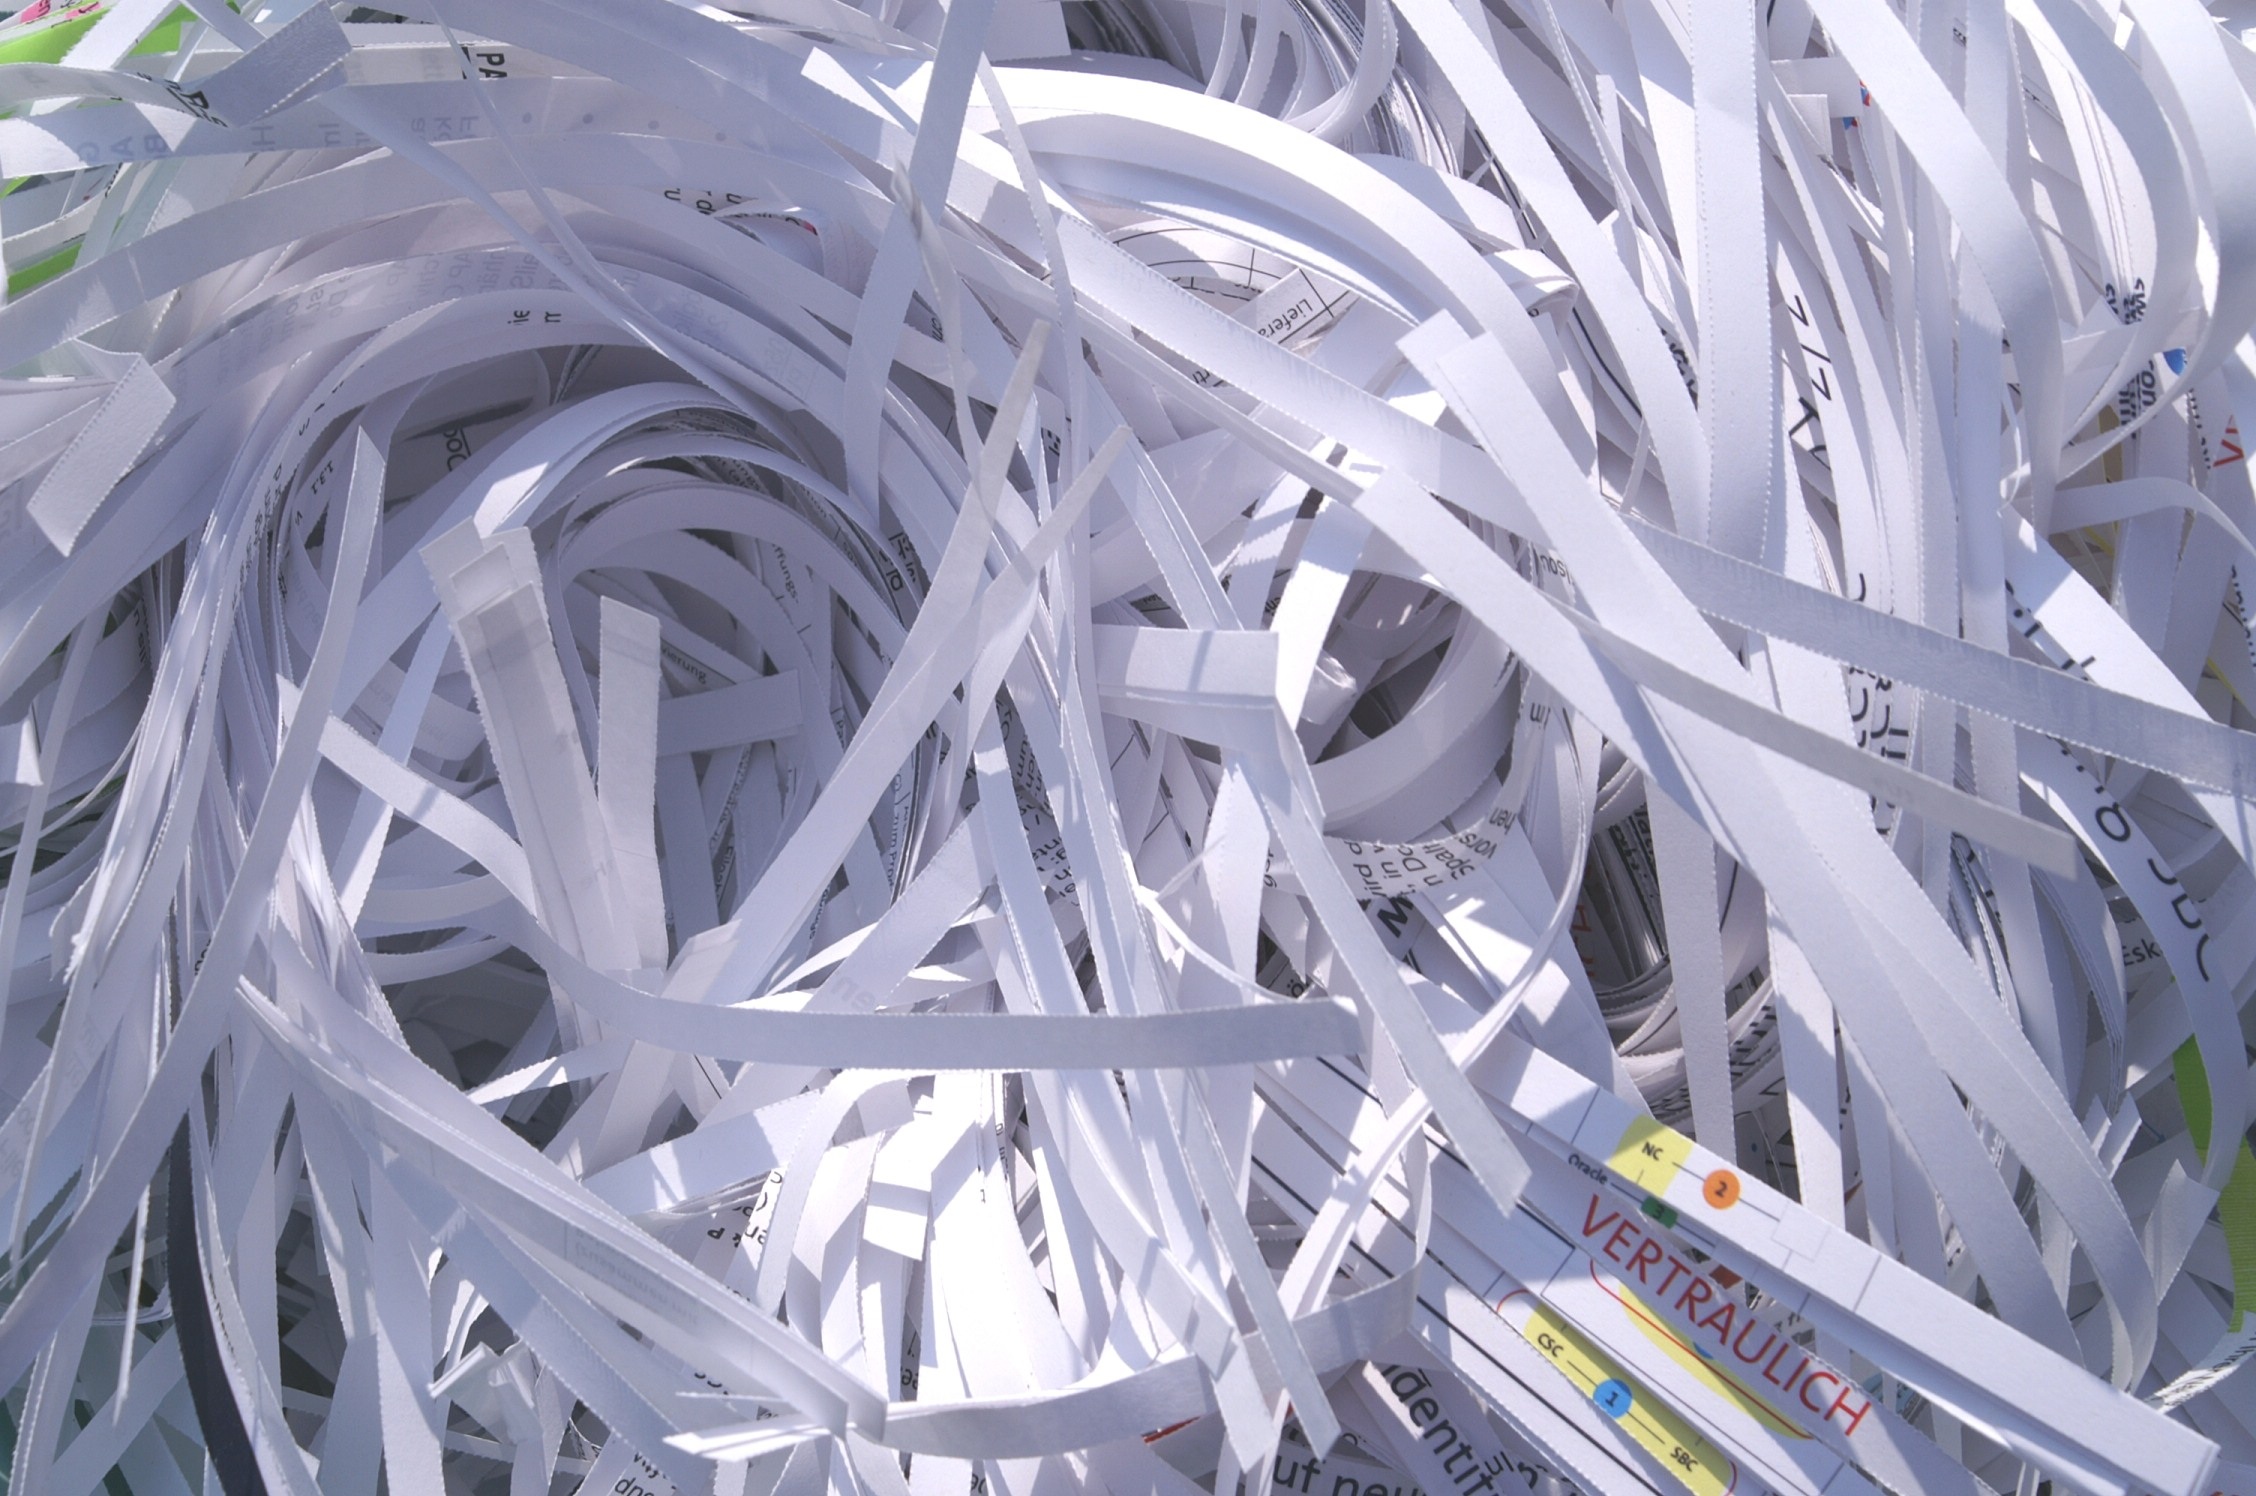
wheel, ice, paper, chaos, stress, mess, scrap, confidential